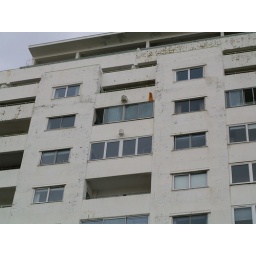
Detail of flagpole brackets on facade of very sad block of flats in streamline ship style on Hastings seafront